Conjurer (film)

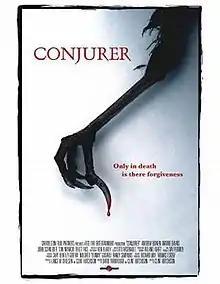

Conjurer is a 2008 supernatural horror film directed by Clint Hutchison and written by Hutchison and David Yarbrough. The film had its world premiere on 11 September 2008 at the SoCal Independent Film Festival and was released to DVD on 25 November of the same year. It stars Andrew Bowen as a photographer caught up in a haunting.